Circular definition

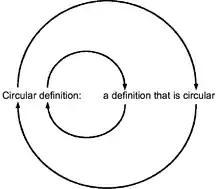
Circular definition: a definition that is circular

A circular definition is a type of definition that uses the term(s) being defined as part of the description or assumes that the term(s) being described are already known. There are several kinds of circular definition, and several ways of characterising the term: pragmatic, lexicographic and linguistic. Circular definitions are related to circular reasoning in that they both involve a self-referential approach.